US–UK Mutual Defence Agreement

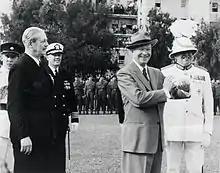
US President Dwight D. Eisenhower (second from right) and British Prime Minister Harold Macmillan (left foreground) meet for talks in Bermuda in March 1957 to repair the rift created by the 1956 Suez Crisis.

During the early part of the Second World War, the United Kingdom had a nuclear weapons project, codenamed Tube Alloys. At the Quadrant Conference in August 1943, the Prime Minister of the United Kingdom, Winston Churchill, and the President of the United States, Franklin Roosevelt, signed the Quebec Agreement, which merged Tube Alloys with the American Manhattan Project to create a combined British, American and Canadian project. The Quebec Agreement established the Combined Policy Committee and the Combined Development Trust to co-ordinate their efforts. Many of United Kingdom top scientists participated in the Manhattan Project.